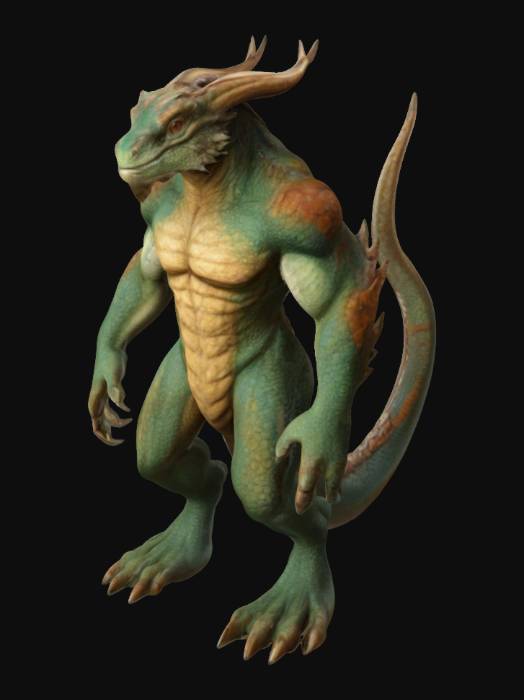
미적 점수 (1~10점): 7